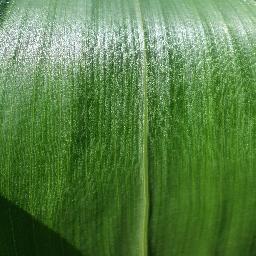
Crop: corn
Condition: (maize)_healthy